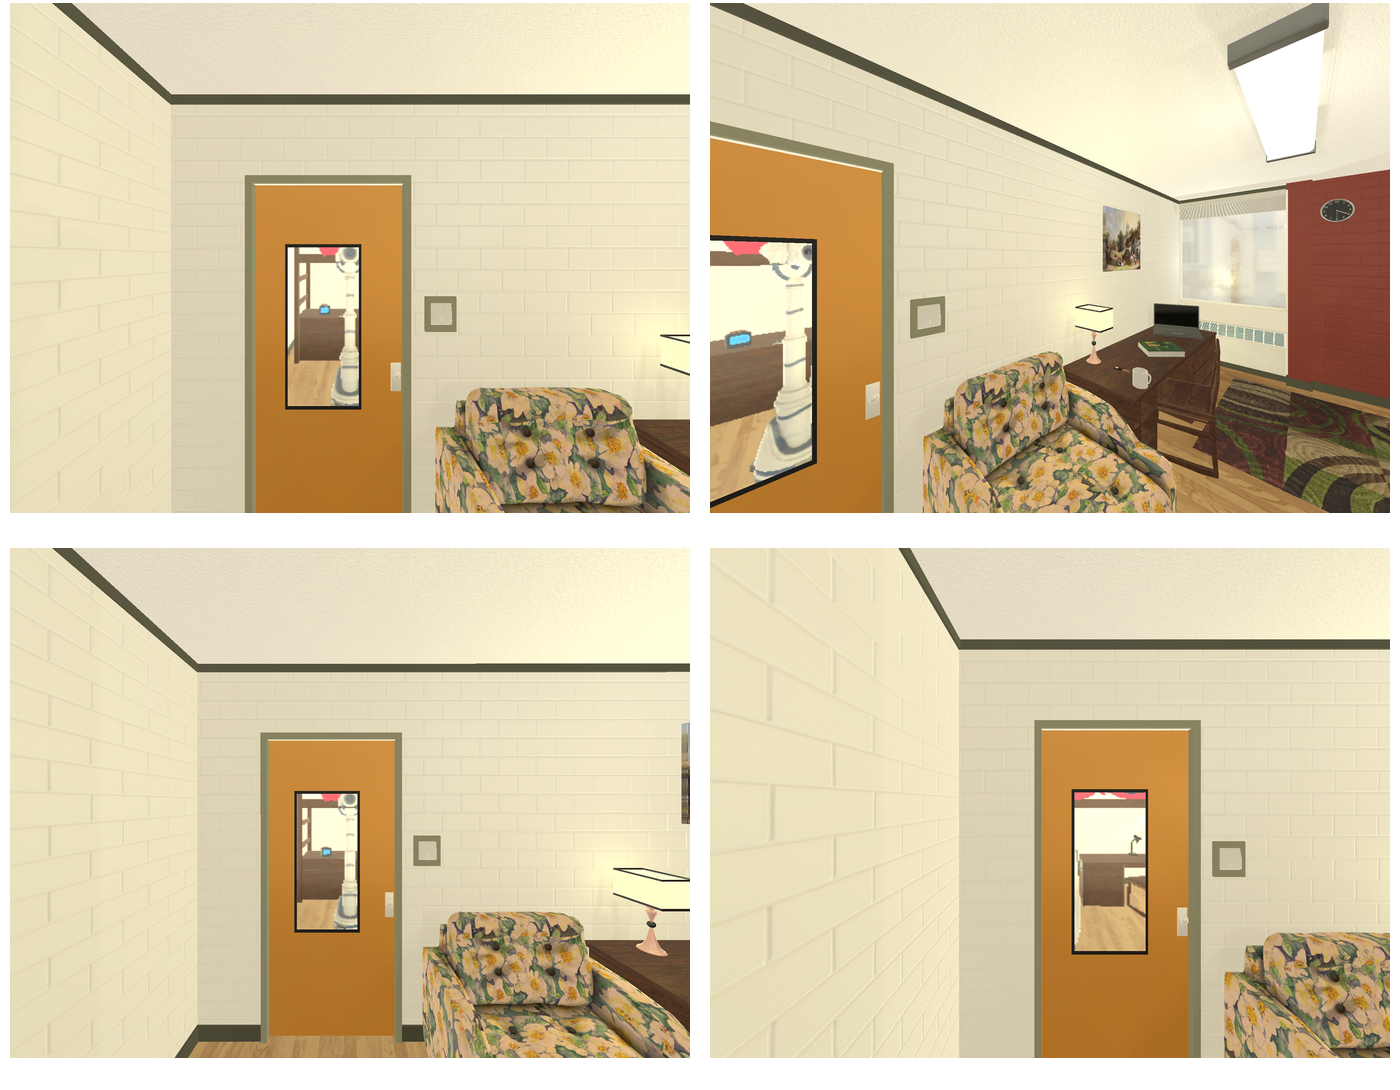Task instruction: Open the door.
Answer: {"task_instruction": "Open the door.", "nodes": ["handle", "door"], "edges": [{"functional_relationship": "openorclose", "object1": "handle", "object2": "door", "spatial_relations": ["in_front_of", "right_of", "lower_than"], "is_touching": true}], "action_type": "pull", "function_type": "open_close_control"}